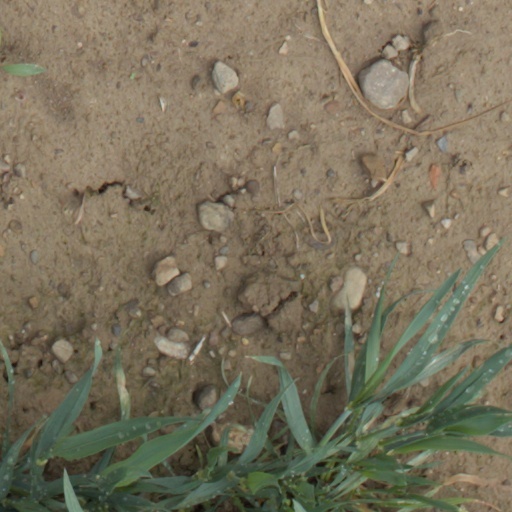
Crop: wheat